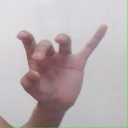
अक्षर: ओ